Production of The Lord of the Rings film series

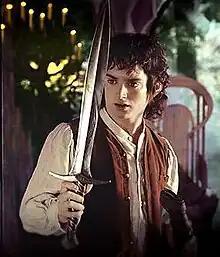
Elijah Wood as Frodo Baggins, holding his leaf-shaped sword Sting

Jackson hired longtime collaborator Richard Taylor to lead Wētā Workshop on five major design elements: armour, weapons, prosthetics/makeup, creatures and miniatures. John Howe was the supervisor on armour, having studied and worn it. Stu Johnson and Warren Green made 48,000 pieces of armour from the numerous moulds of plate steel. A small group of crew members spent three years linking plastic chain mail, eventually wearing their thumbprints away. Peter Lyon forged swords, each taking from three to six days, with spring steel "hero" swords for close-ups, aluminum fight swords and rubber versions. Wētā created 10,000 real arrows and 500 bows.